Senjūrō Hayashi

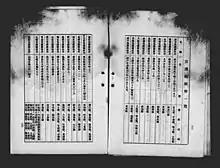
List of Ideological Criminal Probation Offices installed for censorship by the Ideological Criminal Probation Act established under the Hirota Cabinet in 1936.

From 1934 to 1935 Hayashi was Army Minister, and again member of the Supreme War Council from 1935 until his retirement the next year.